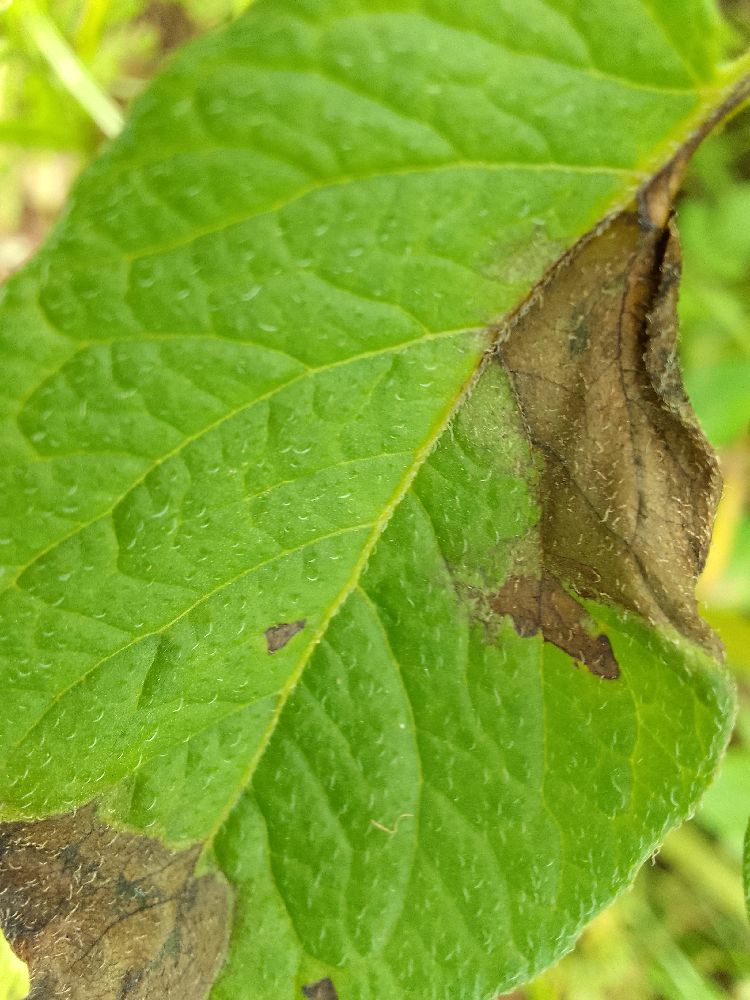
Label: Late blight